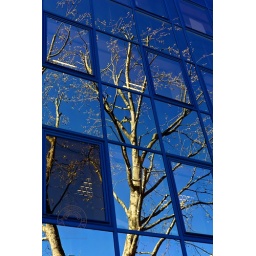
An office block reflects a tree bathed in sunshine. London. April 07, 2011. Photo: Edmond Terakopian